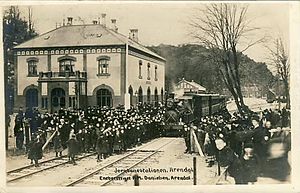
Arendal Station / Historie
Åbningen af Arendal Station i 1908.
Arendal Station er en jernbanestation i byen Arendal i Norge, der er endestation for Arendalsbanen fra Nelaug. Stationen åbnede 23. november 1908.